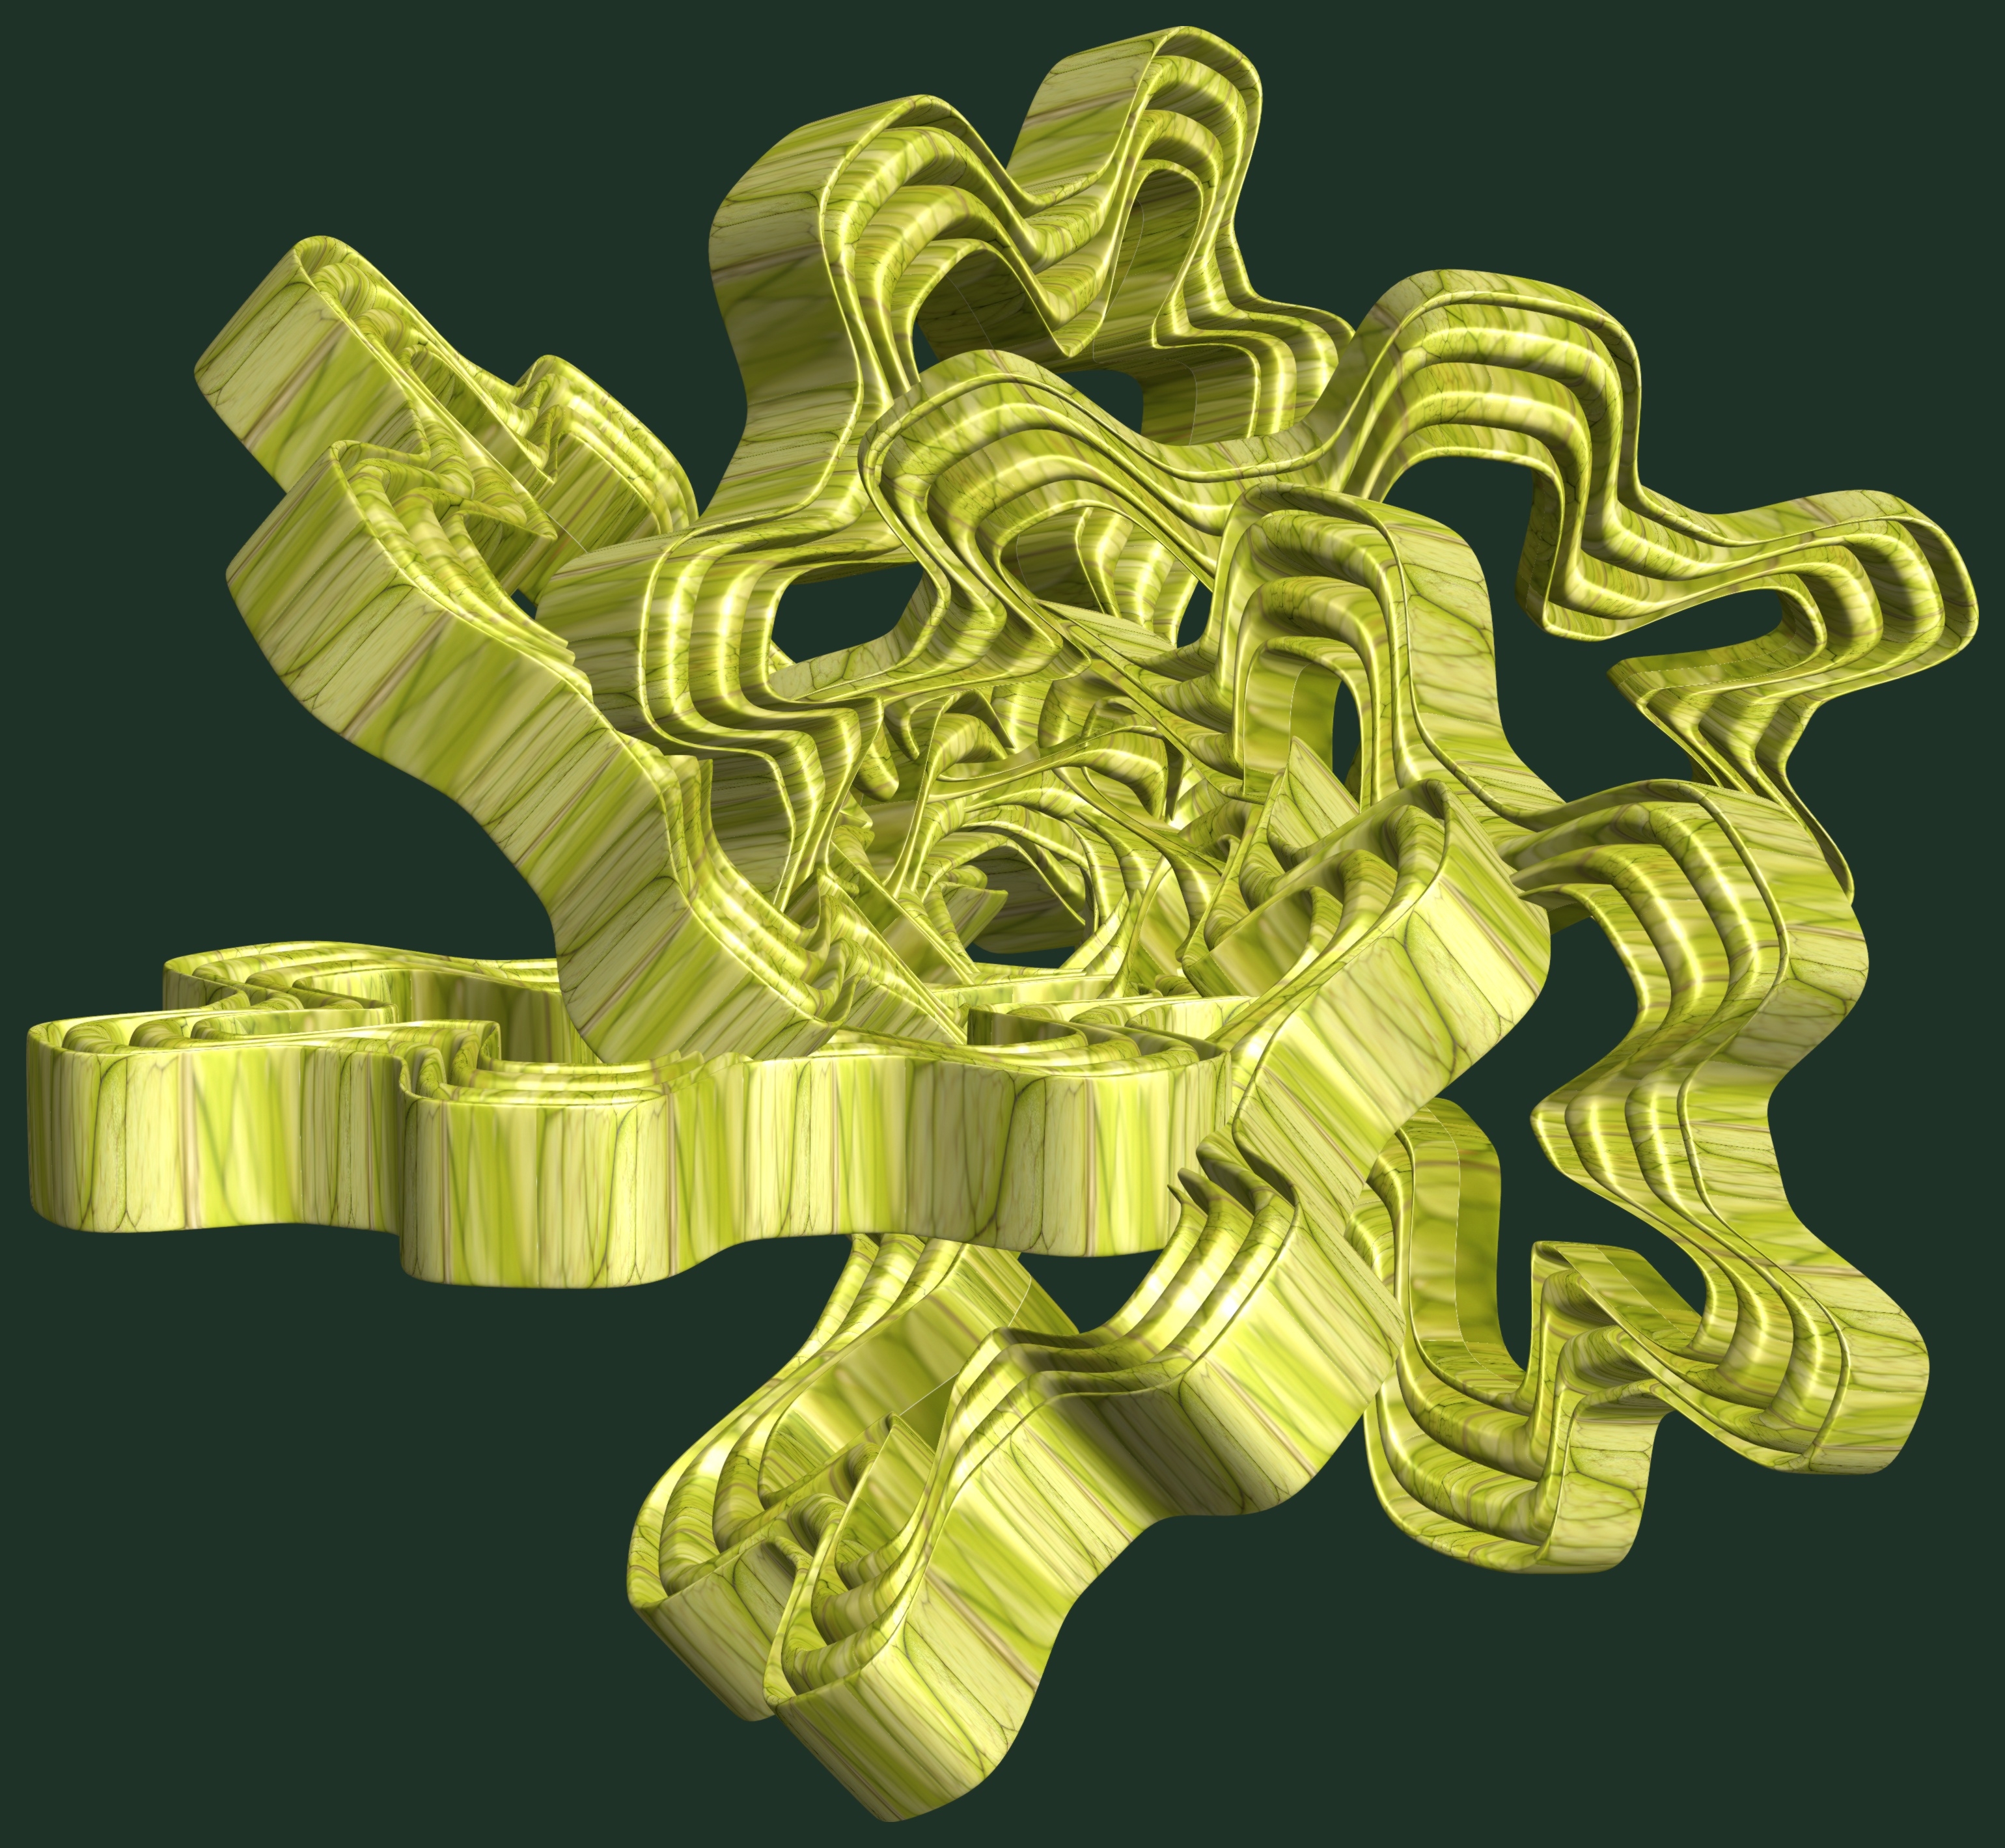
structure, texture, pattern, design, brass, symmetry, 3d, graphic, torus, mathematica, cg, parametricplot3d, code, program, algorithm, abstruct, mapping